Plenty International

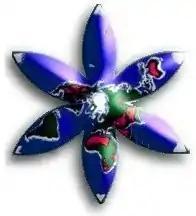
Plenty International

Plenty International is an environmental, humanitarian aid and human rights organization based in Summertown, Tennessee, United States.